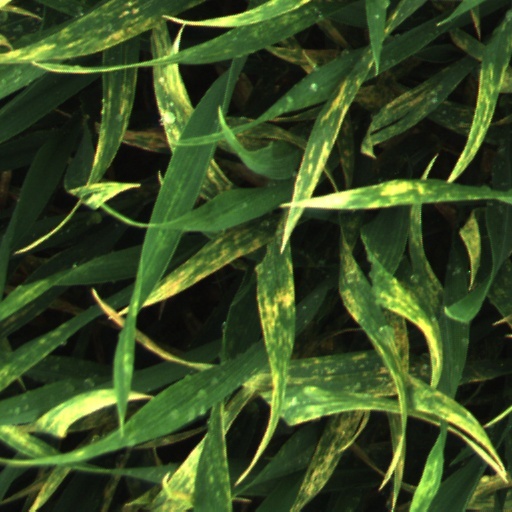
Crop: wheat